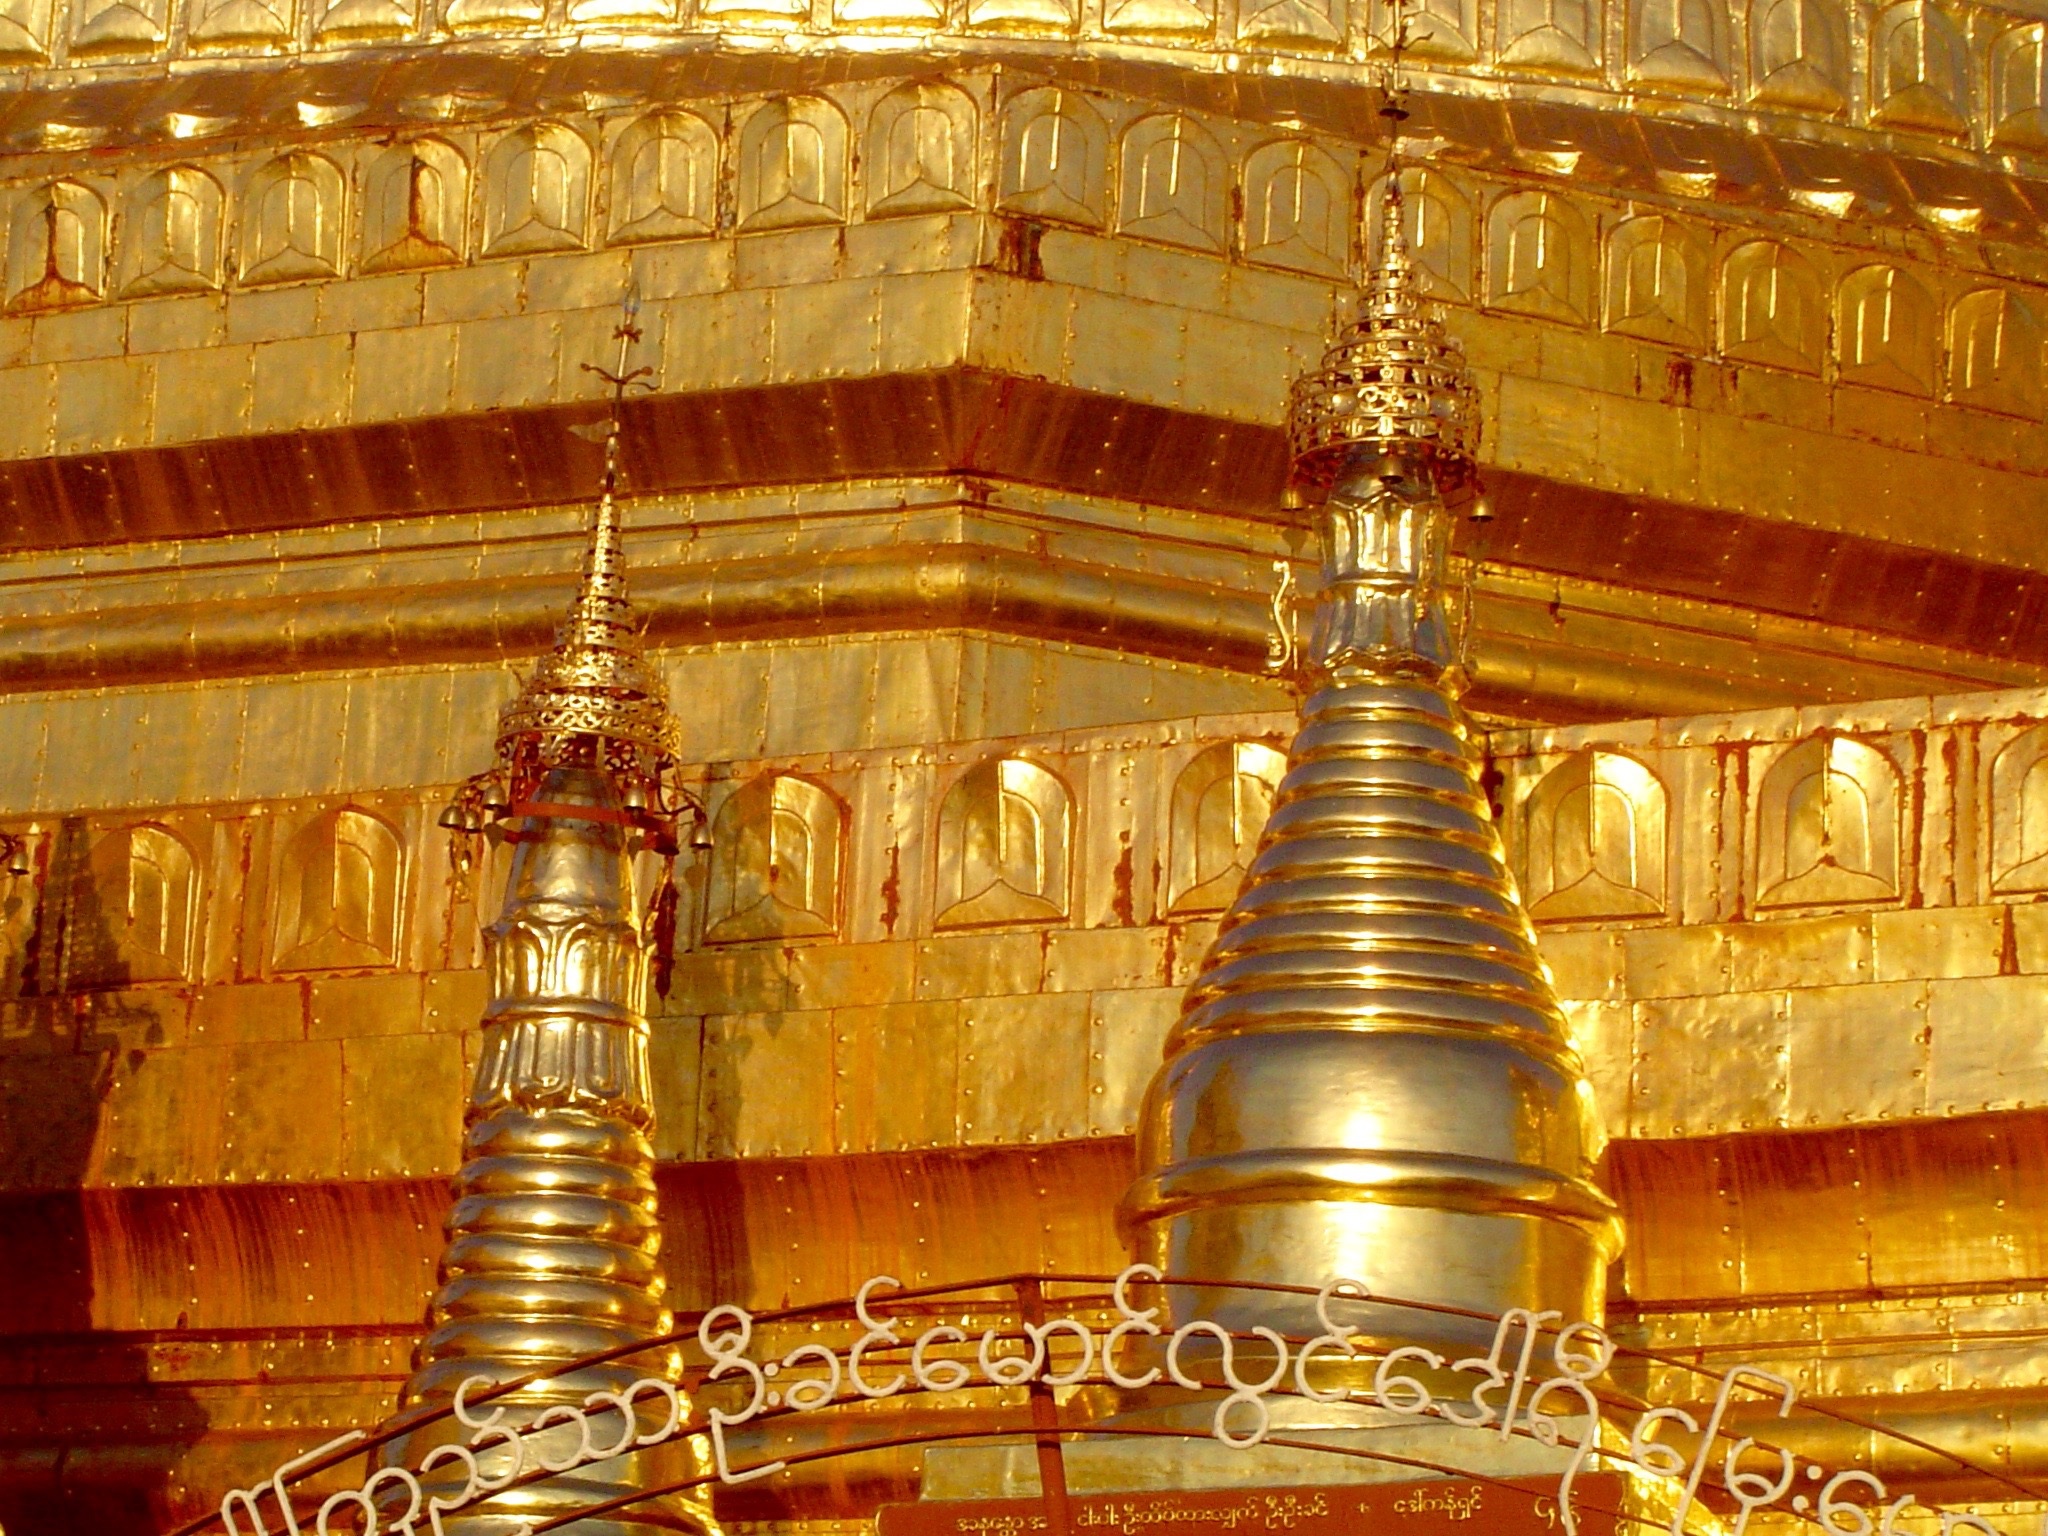
building, place of worship, temple, palace, wat, ancient history